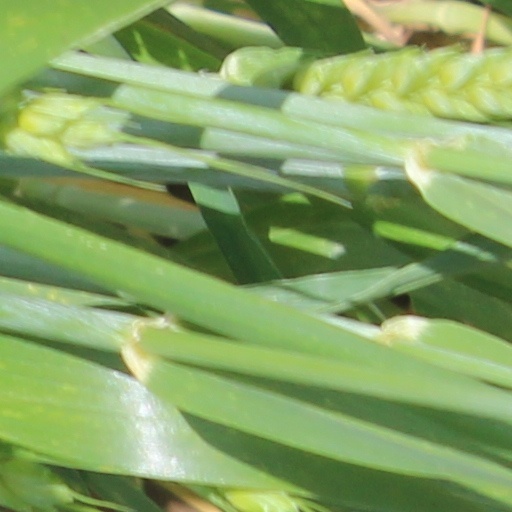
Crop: wheat